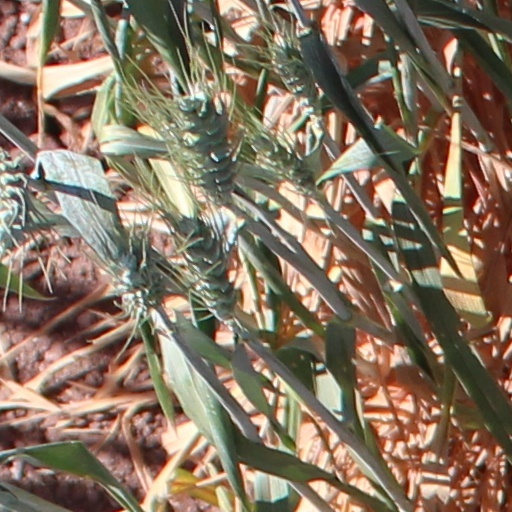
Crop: wheat